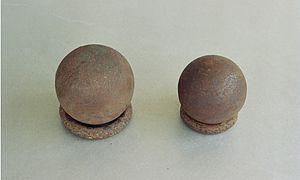
boules métalliques utilisées par le style naturel